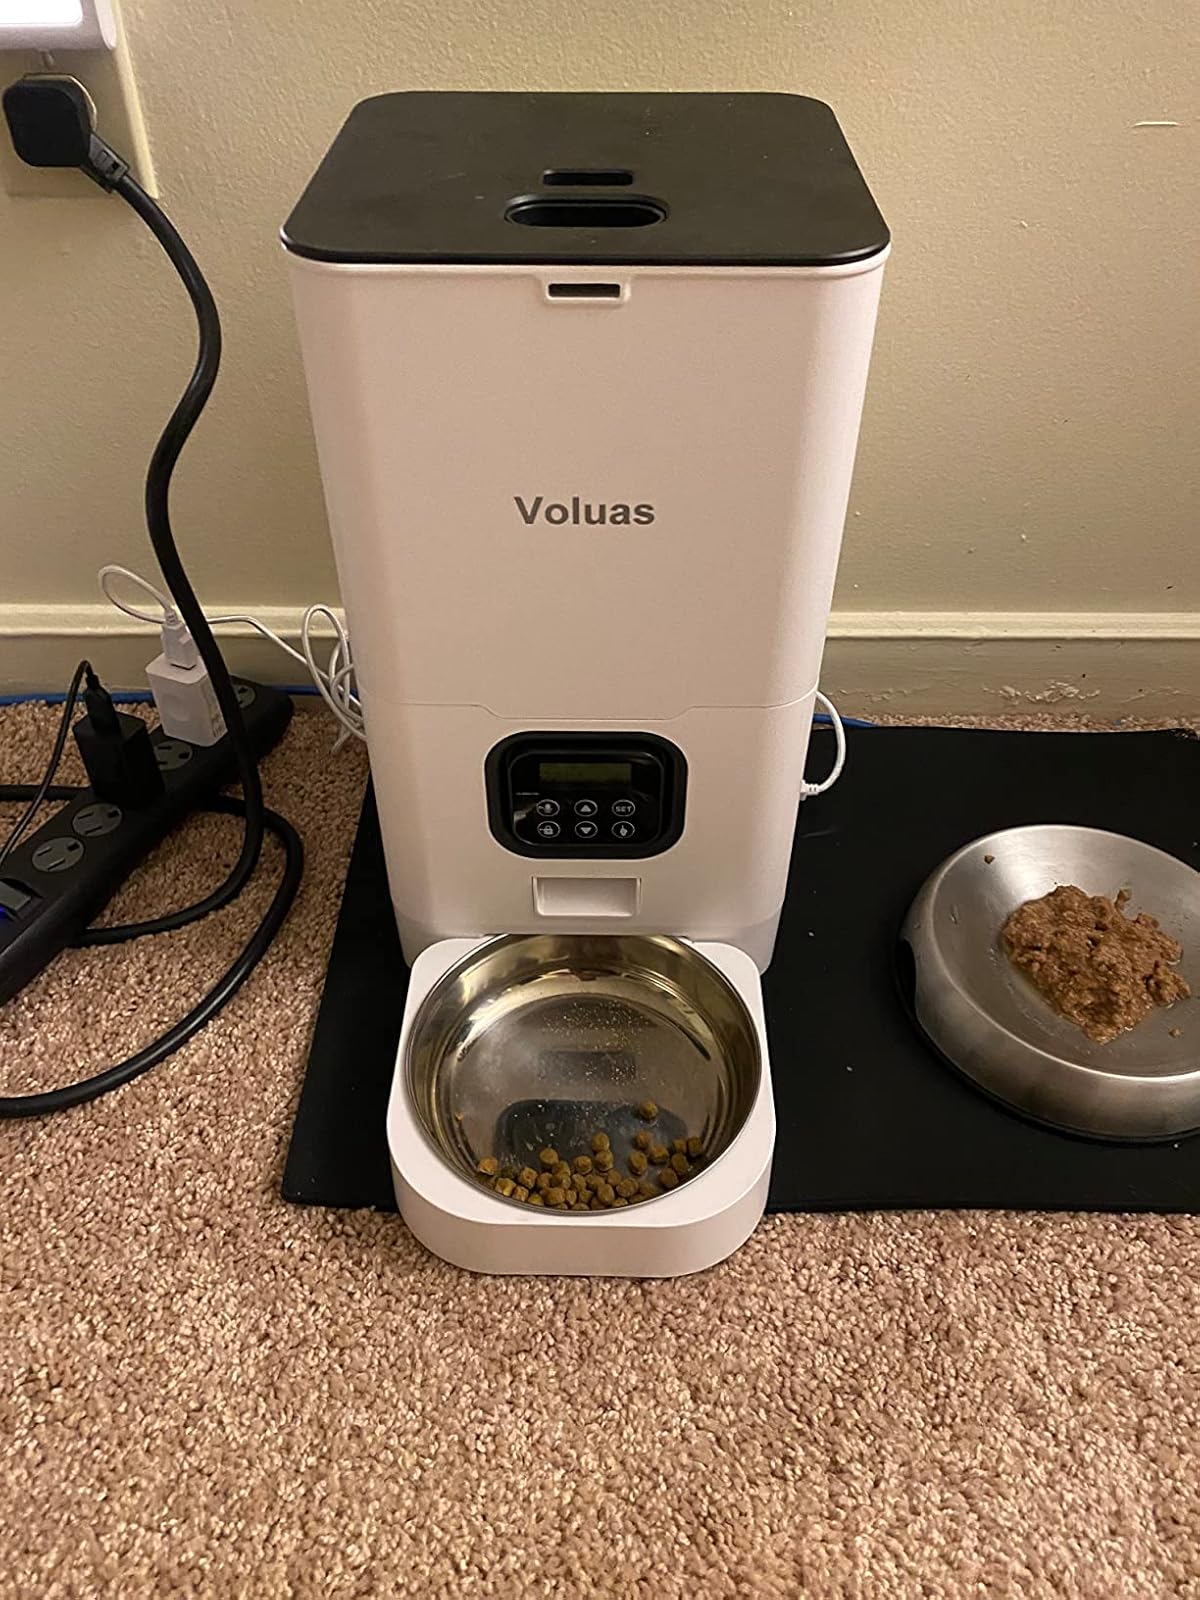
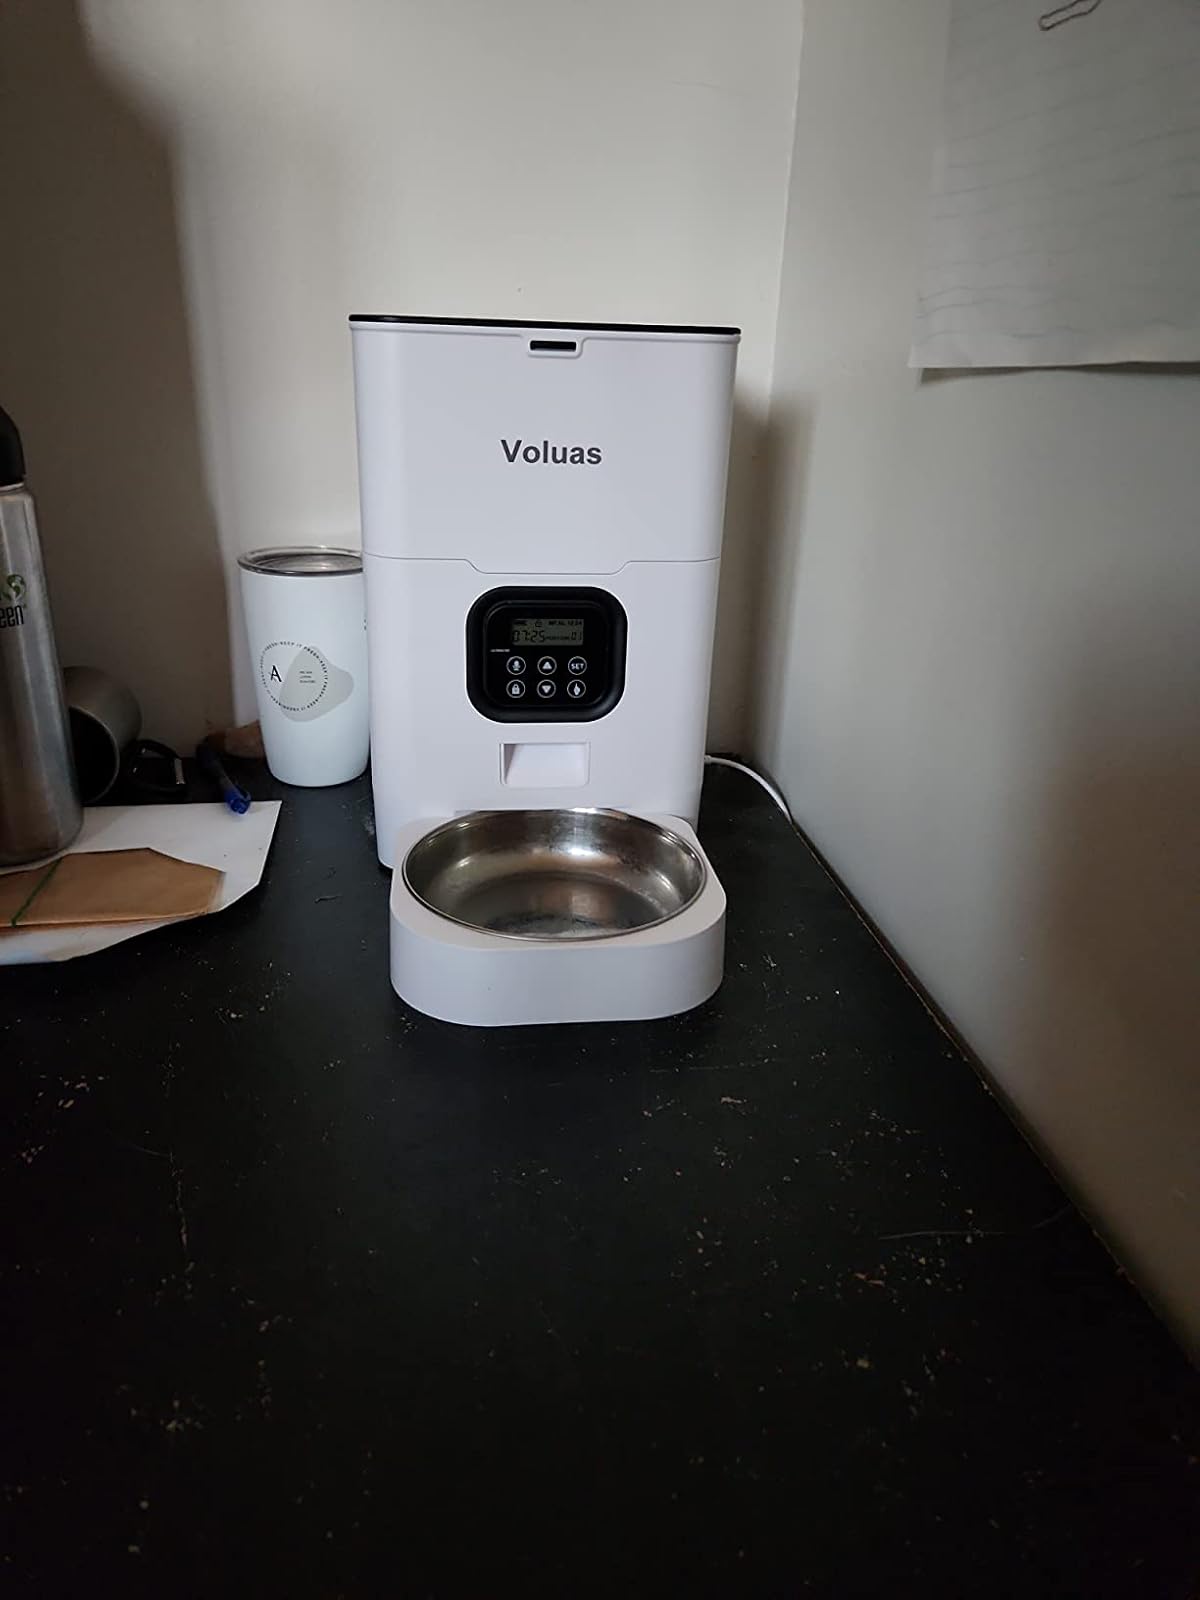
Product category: items_feeder
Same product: yes